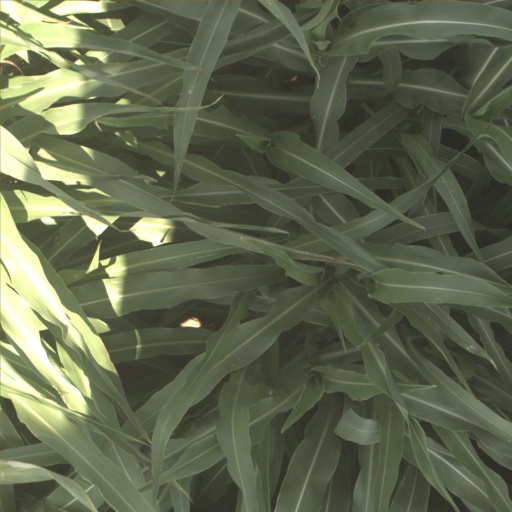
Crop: sorghum